OSCE Special Monitoring Mission to Ukraine

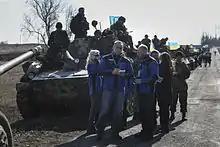
OSCE SMM monitoring the movement of heavy weaponry in eastern Ukraine in 2015

The OSCE Special Monitoring Mission to Ukraine was an international civilian observer mission of the Organization for Security and Cooperation in Europe (OSCE) mandated to contribute to reducing tensions and to help foster peace in Ukraine. The mission was deployed in March 2014, following the Russian annexation of Crimea and the outbreak of open conflict in eastern Ukraine. The mission ended on 31 March 2022, following the Russian invasion of Ukraine.